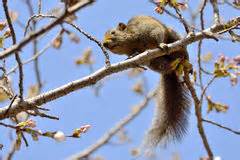
Label: squirrel